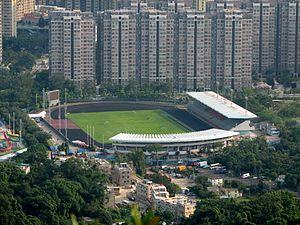
La saison 2017-2018 de Premier League de Hong Kong est la quatrième saison du Championnat de Hong Kong de football, la division supérieure de football à Hong Kong.